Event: Nepal Earthquake
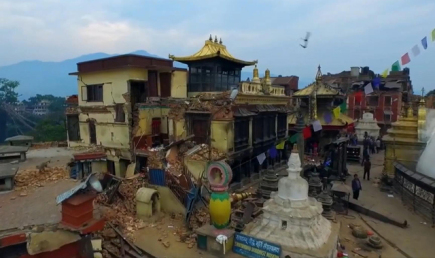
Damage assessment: damage